Decorative painting in Hälsingland

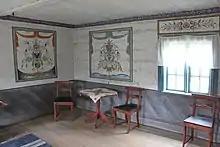

As access to wallpaper improved during the 1840s and 50s, its use became widespread and more than one room was commonly decorated with printed wallpaper. In spite of this, there was a corresponding increase in demand for decorative painting. It was not until the latter half of the 19th century that printed wallpaper would supplant painted decorations, and the use of framed paintings also became usual. The replacement of open fires with cast-iron stoves during the 1860s allowed for the use of wallpaper in the farmhouse kitchens. From the 1870s onward, falling prices enabled even the lower classes to afford wallpaper. From a broader perspective, increasing industrialization and influences from modernism had been eroding local traditional customs. Toward the end of the 19th century the tradition of Helsingian painting had degenerated and went into decline.